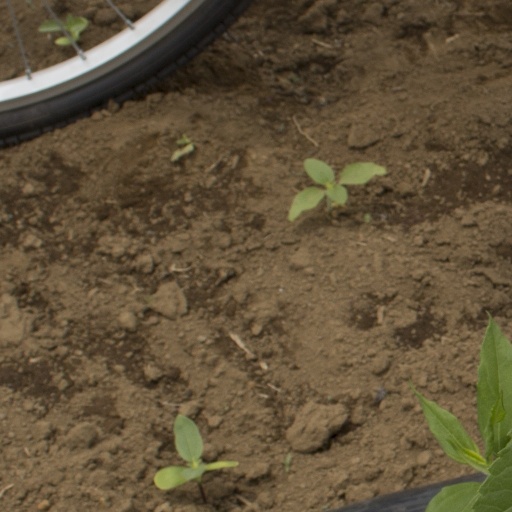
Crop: Jerusalem artichoke